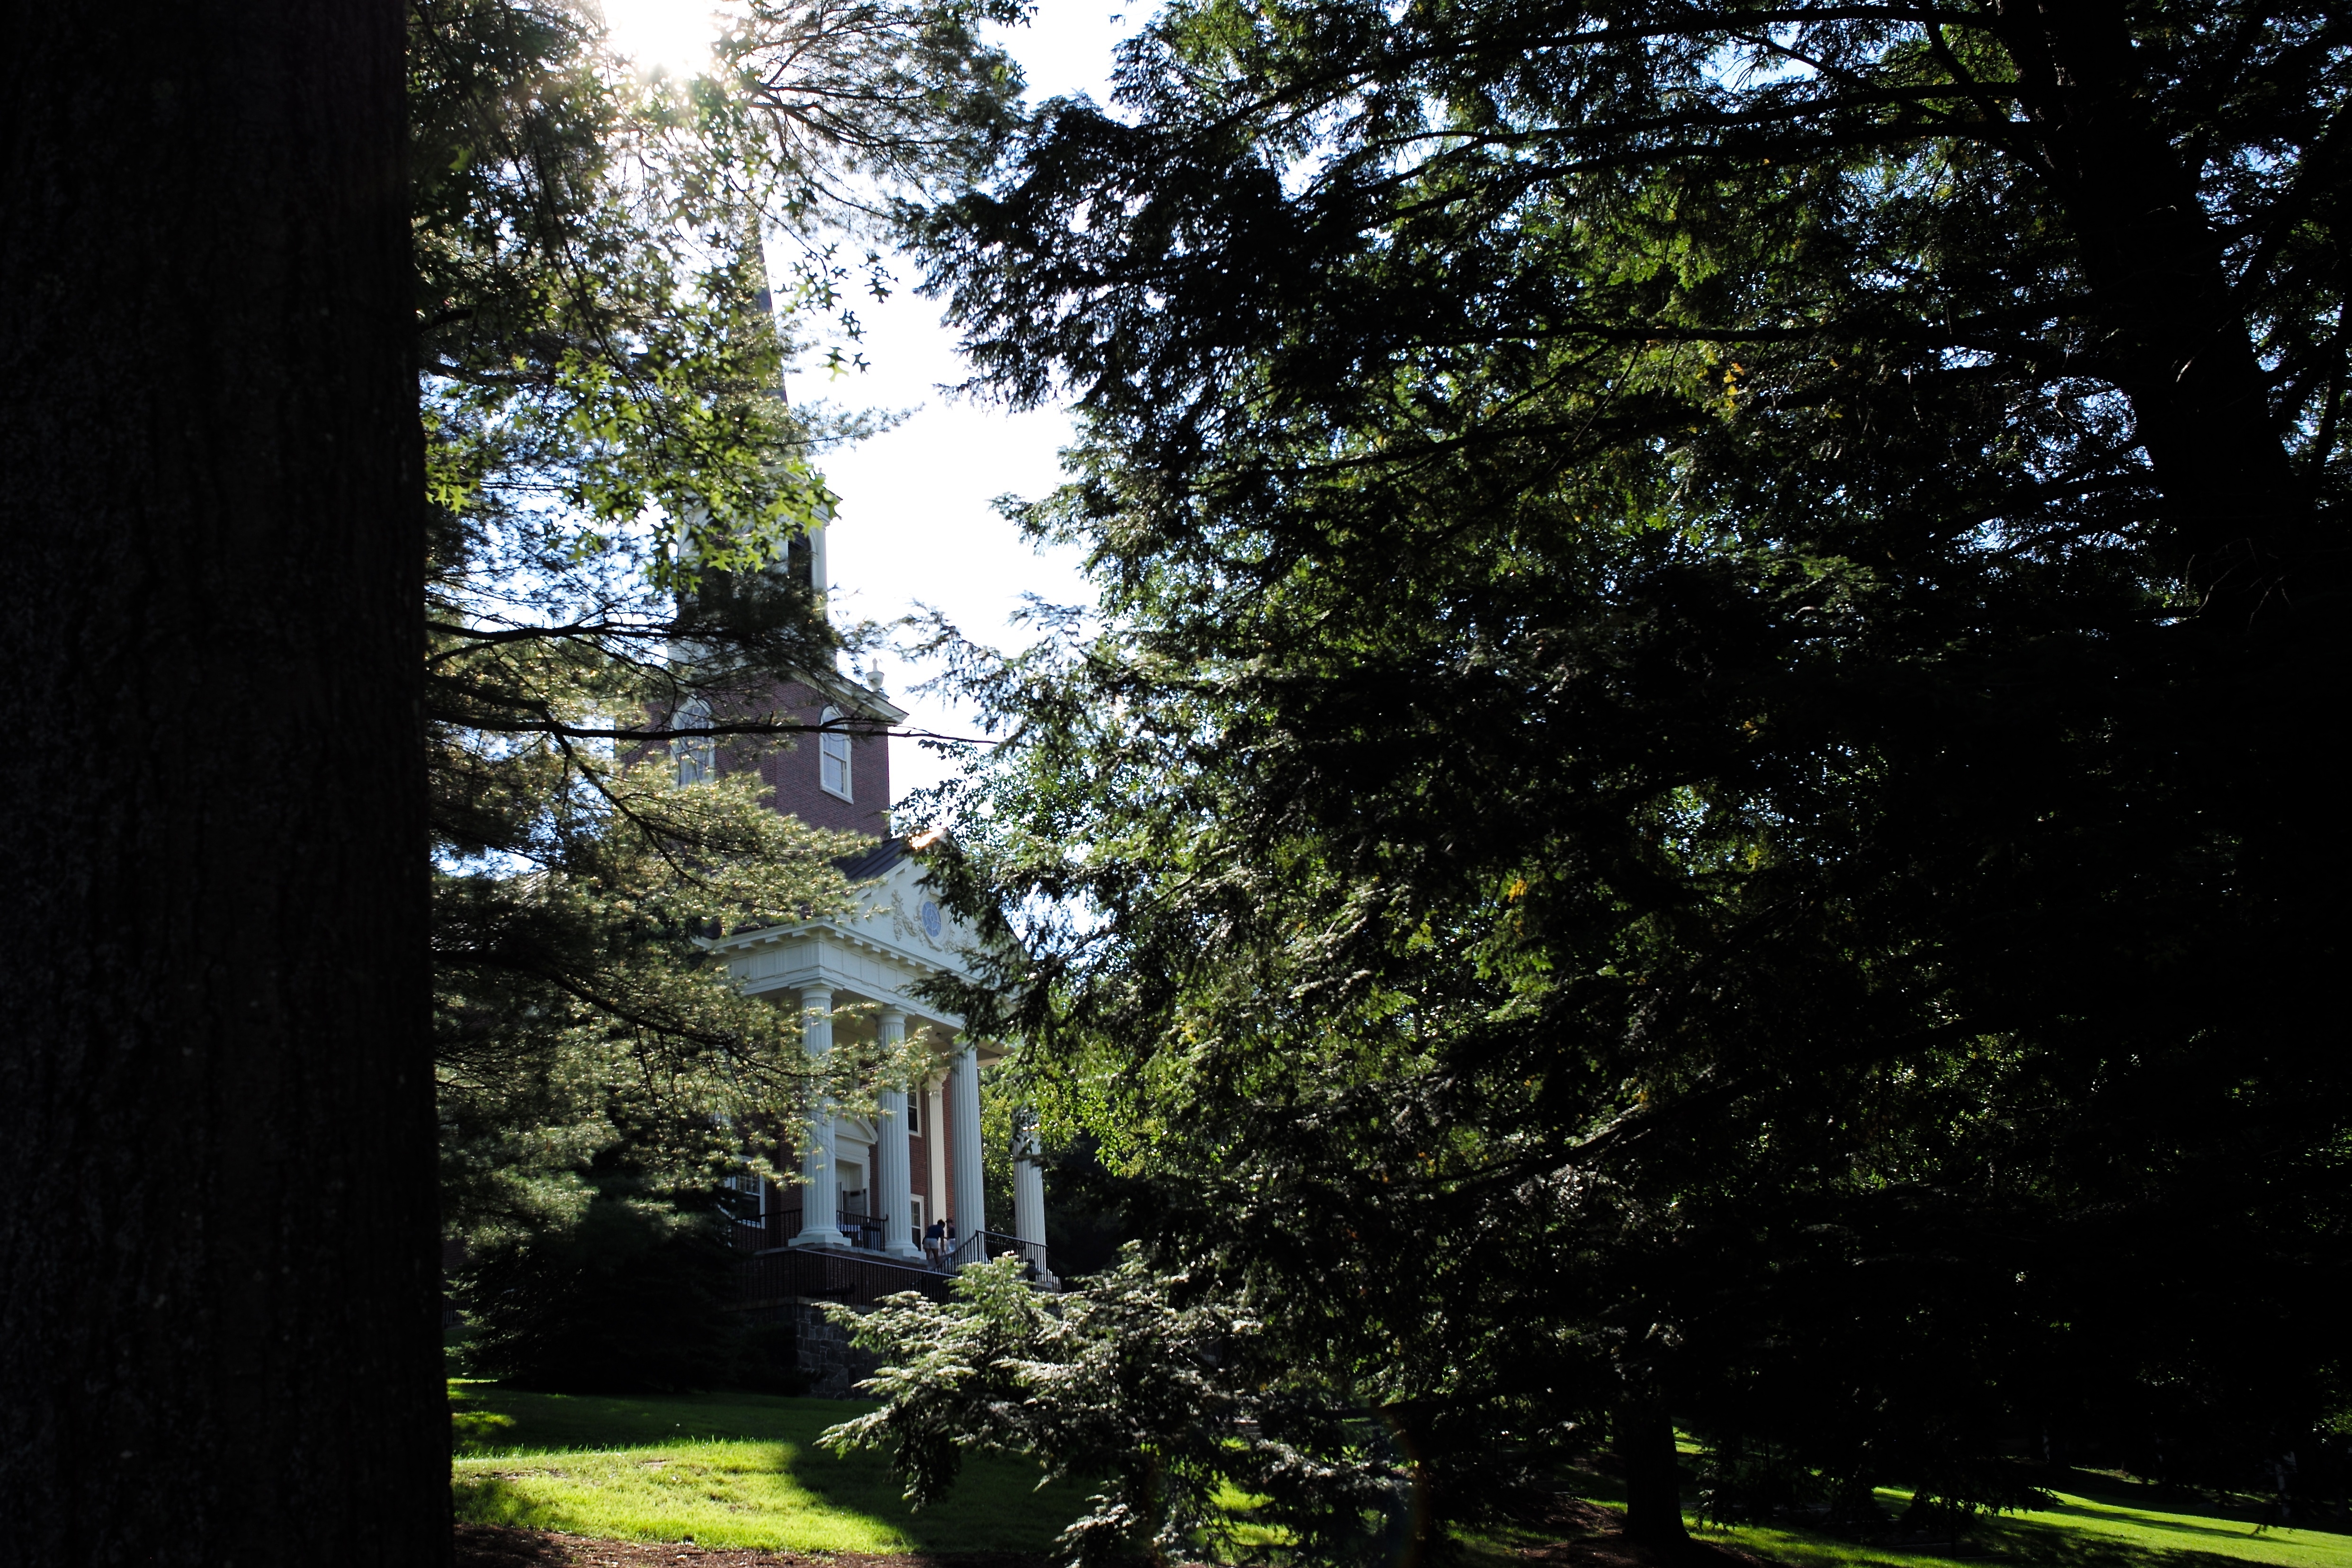
landscape, tree, nature, forest, grass, plant, lawn, house, sunlight, leaf, fall, flower, home, summer, green, cottage, autumn, usa, backyard, student, chapel, garden, m, university, waterville, plantation, 28, campus, f2, estate, woodland, habitat, leica, 240, summicron, college, maine, colby, asph, newengland, freshman, classof2018, moveinday, liberalarts, rural area, lorimer, woody plant